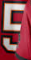
Number: 5